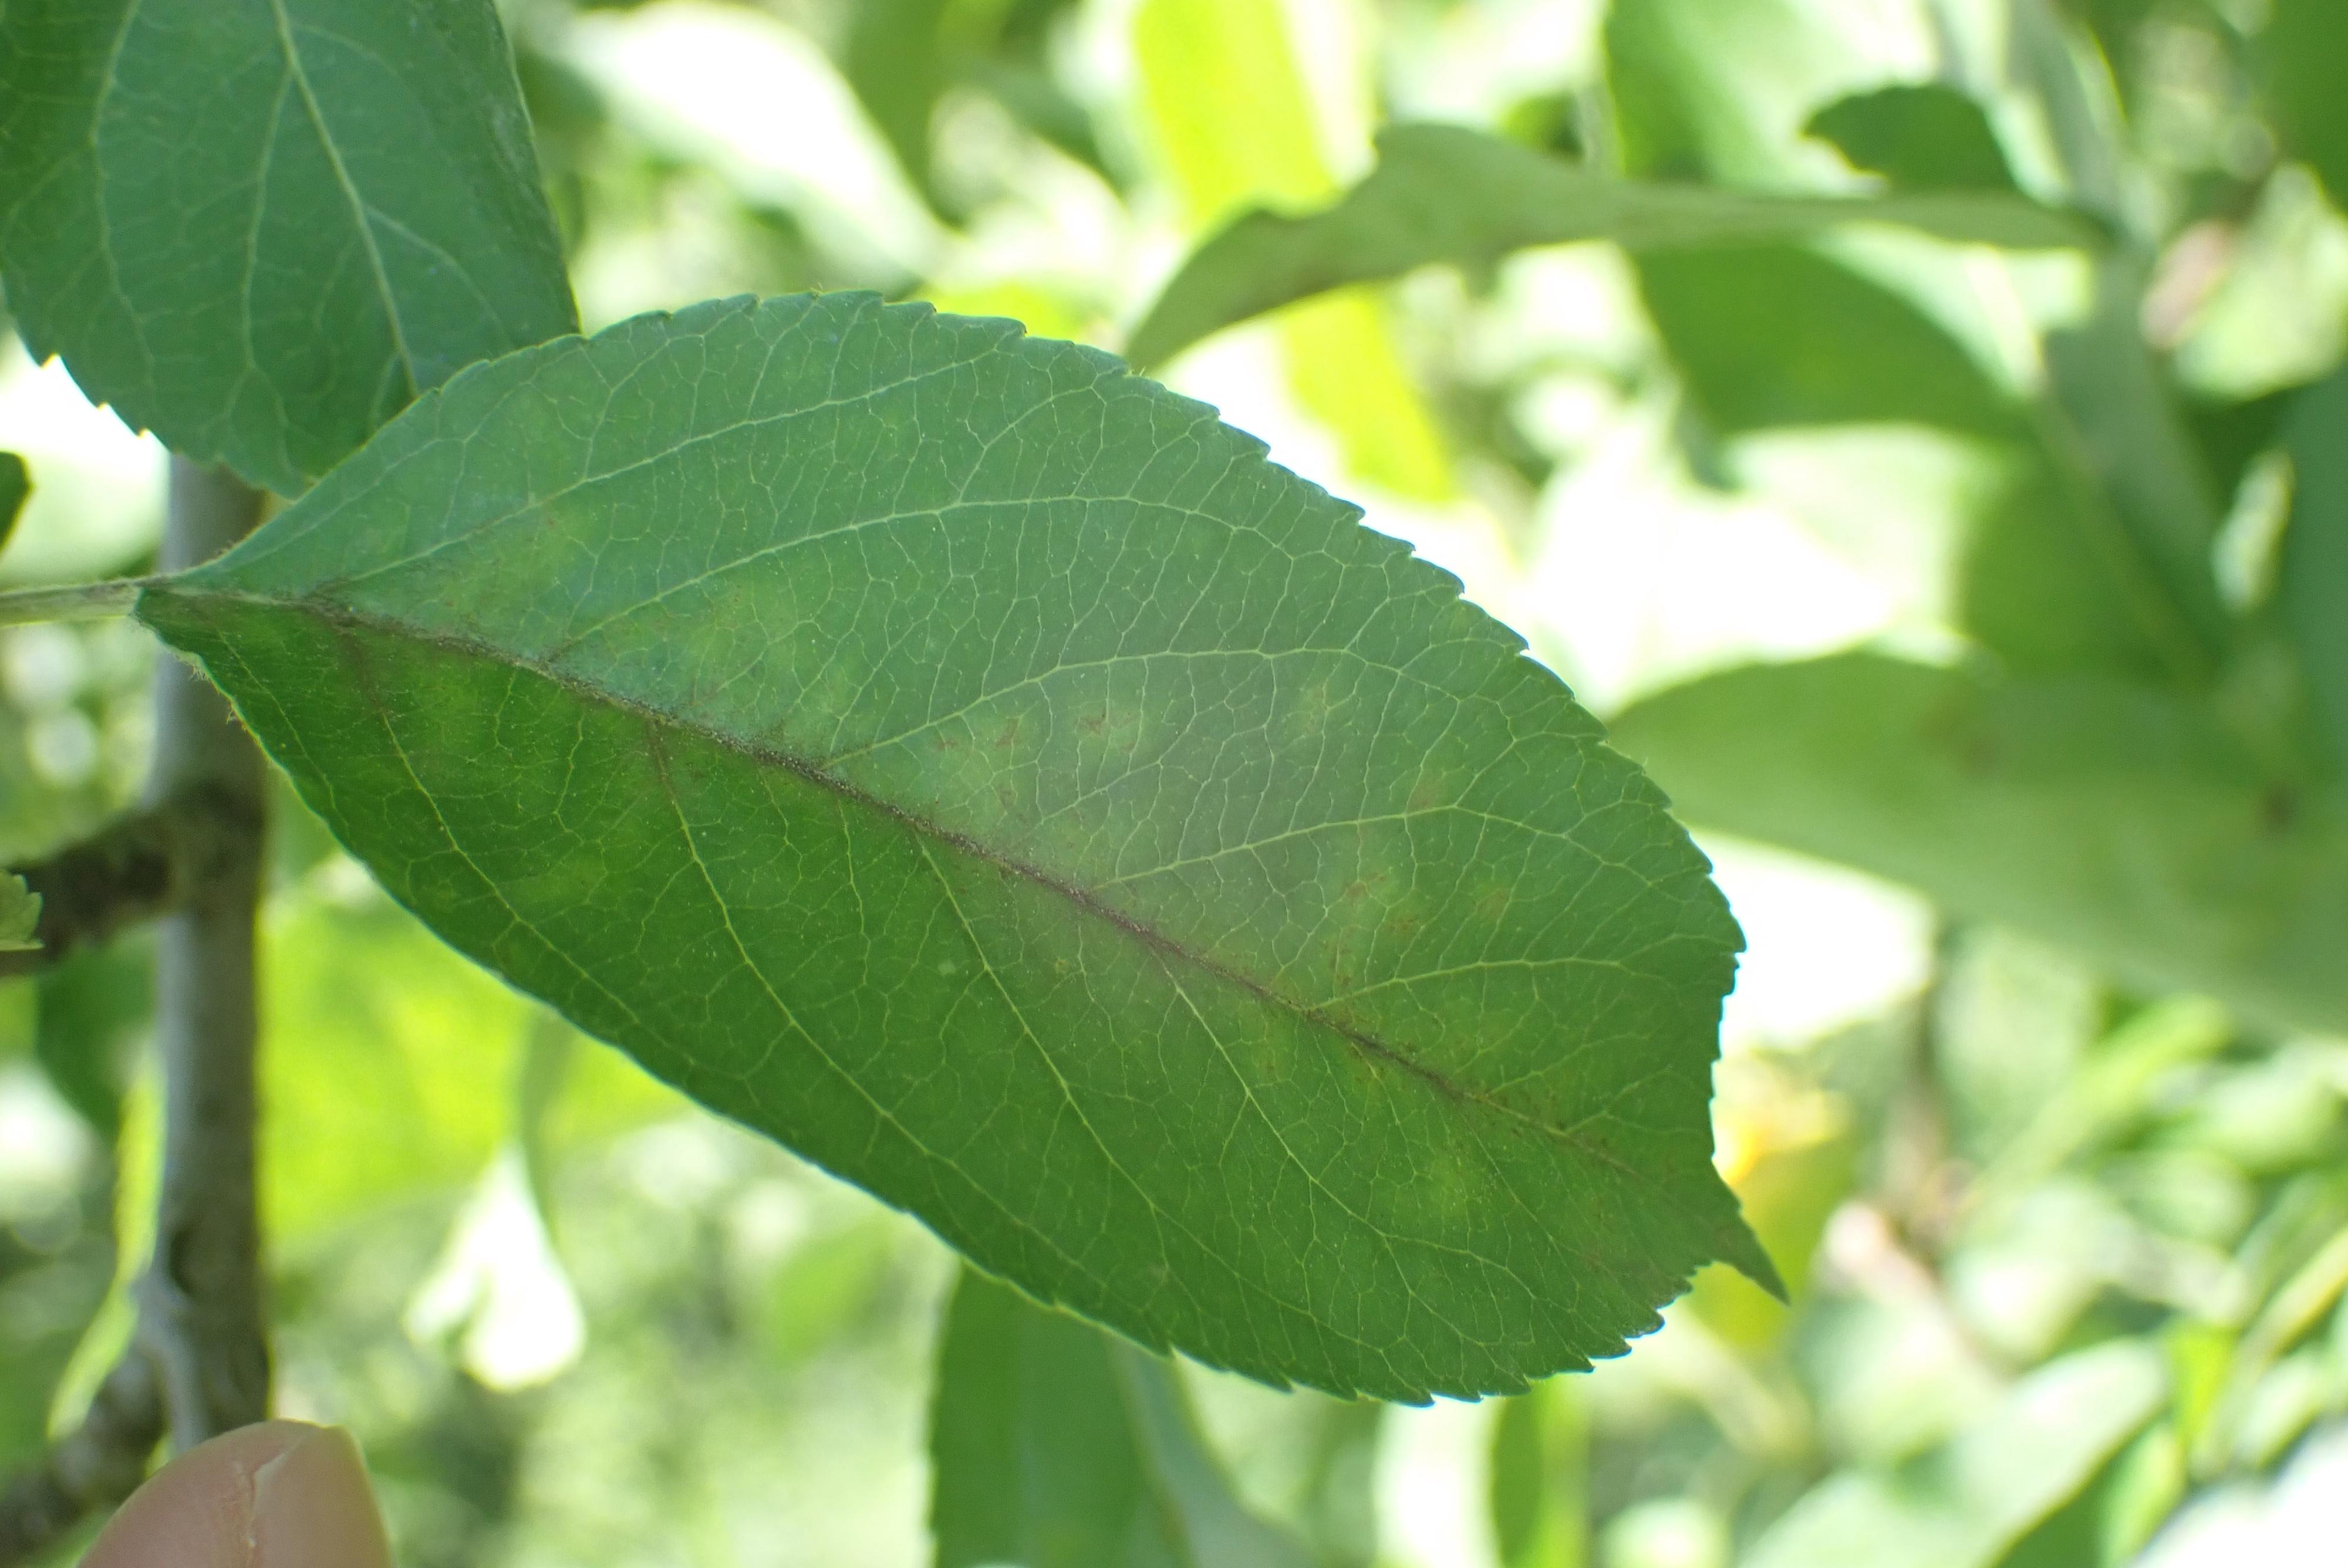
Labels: scab